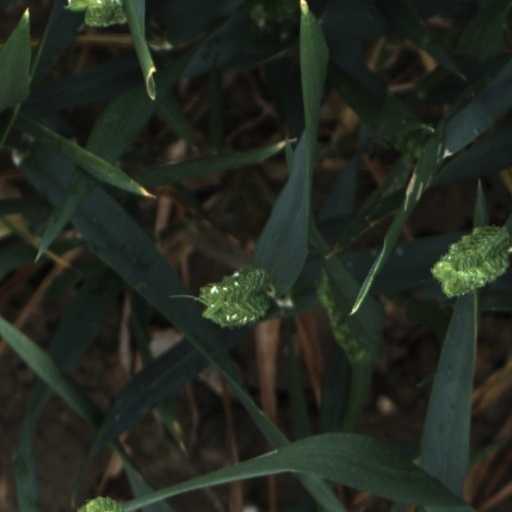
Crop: wheat